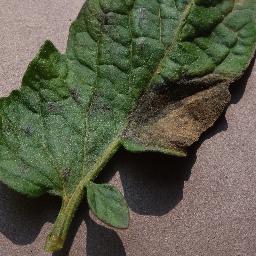
Label: Tomato___Late_blight